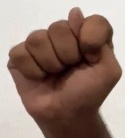
ASL sign: T